Emilia Krakowska

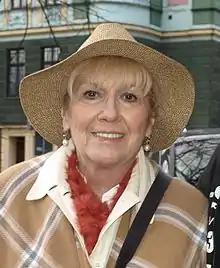

Emilia Krakowska (born 20 February 1940 in Poznań) is a Polish entertainer, film and theater actress.